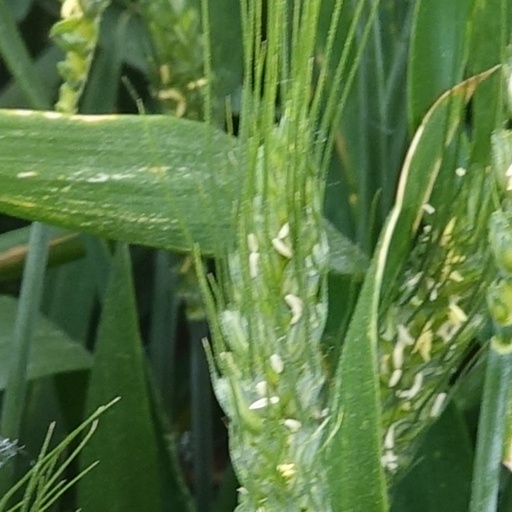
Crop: wheat